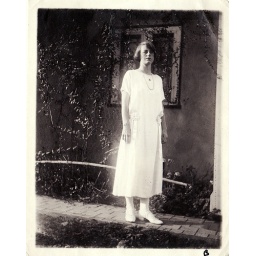
Beth in white dress